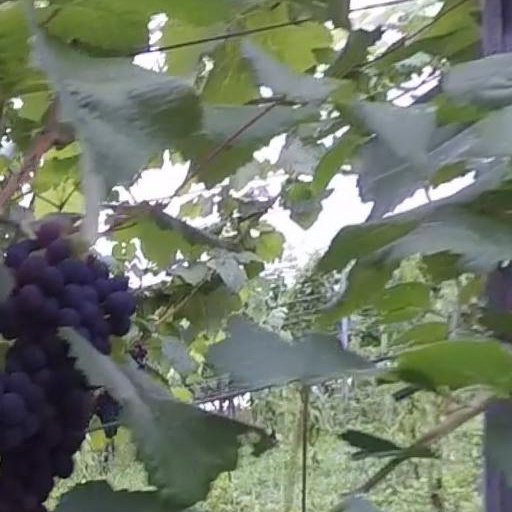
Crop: grape